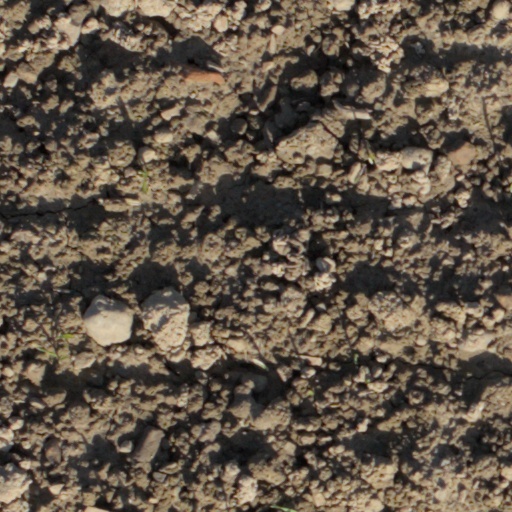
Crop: wheat